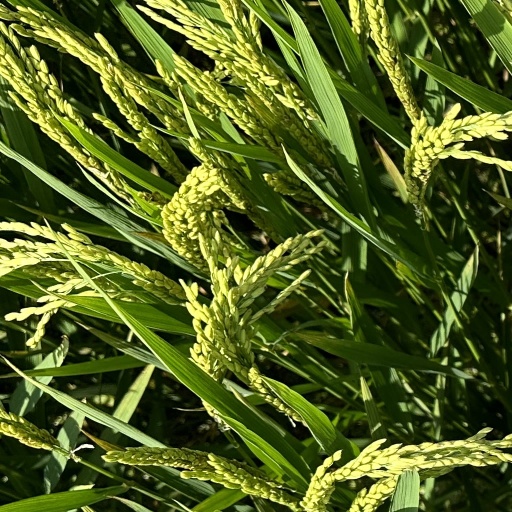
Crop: rice